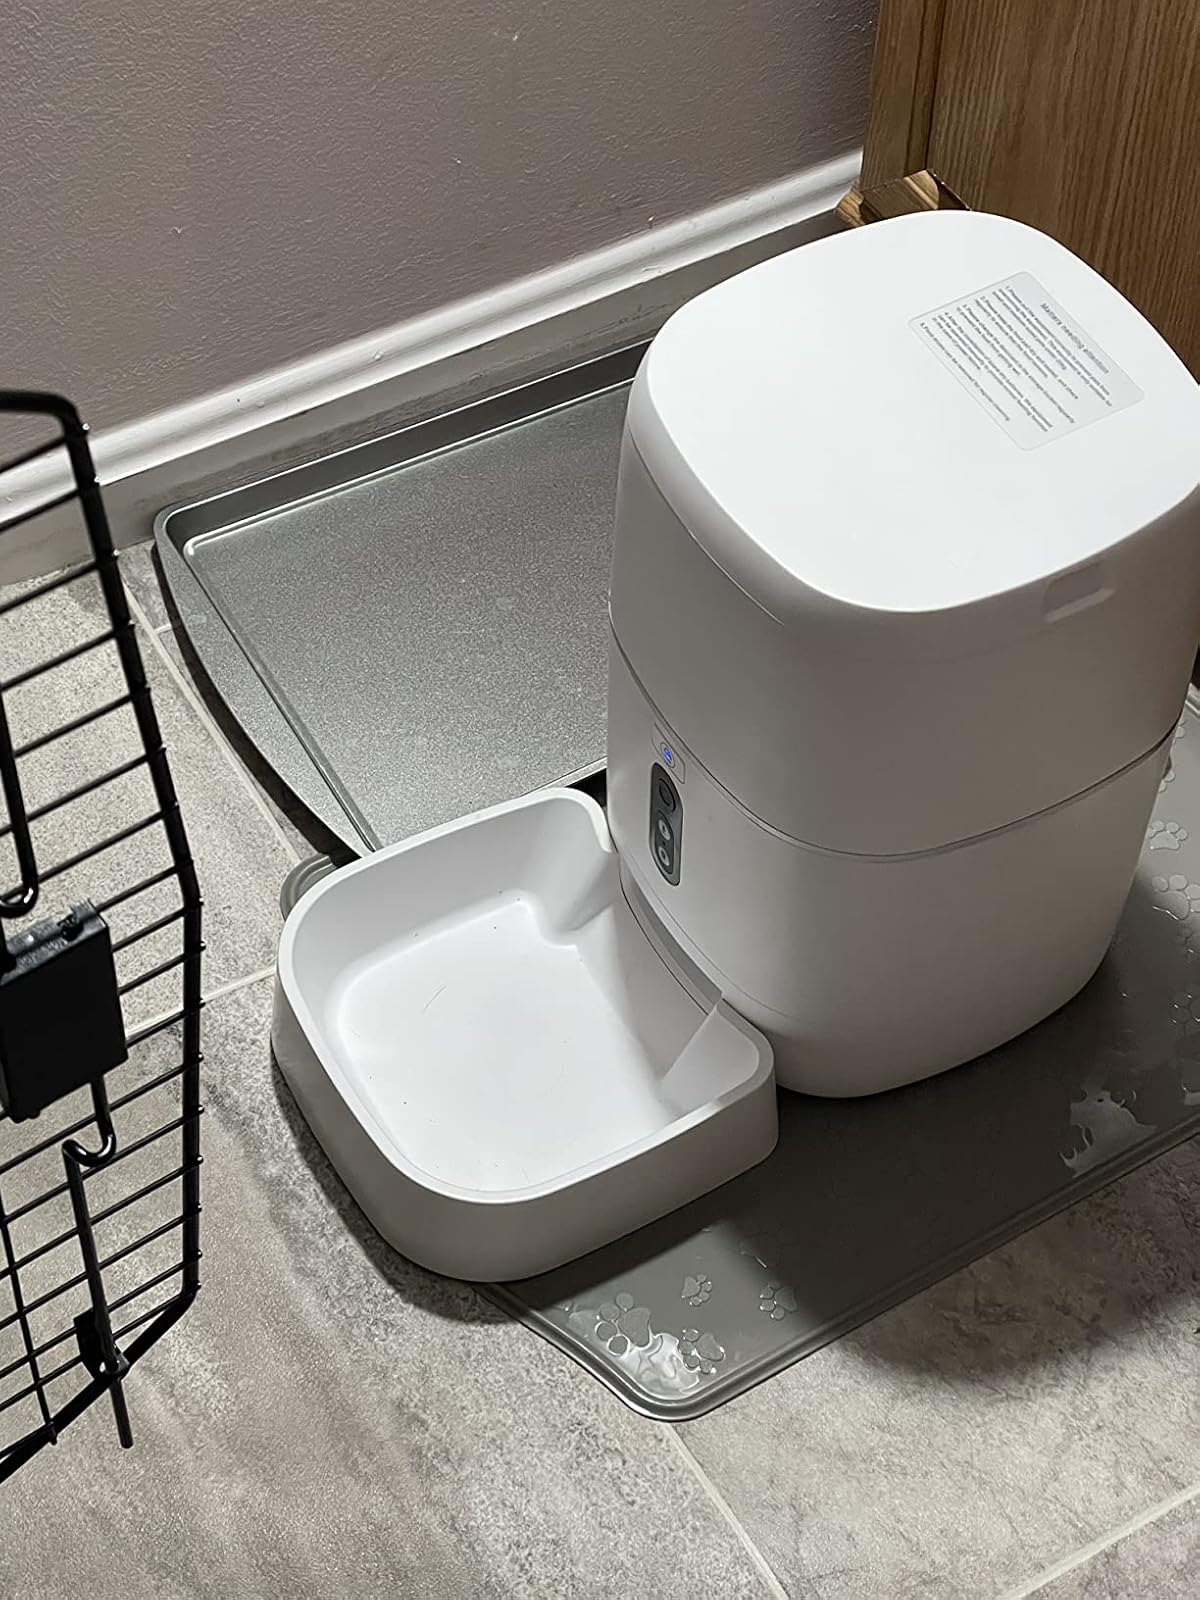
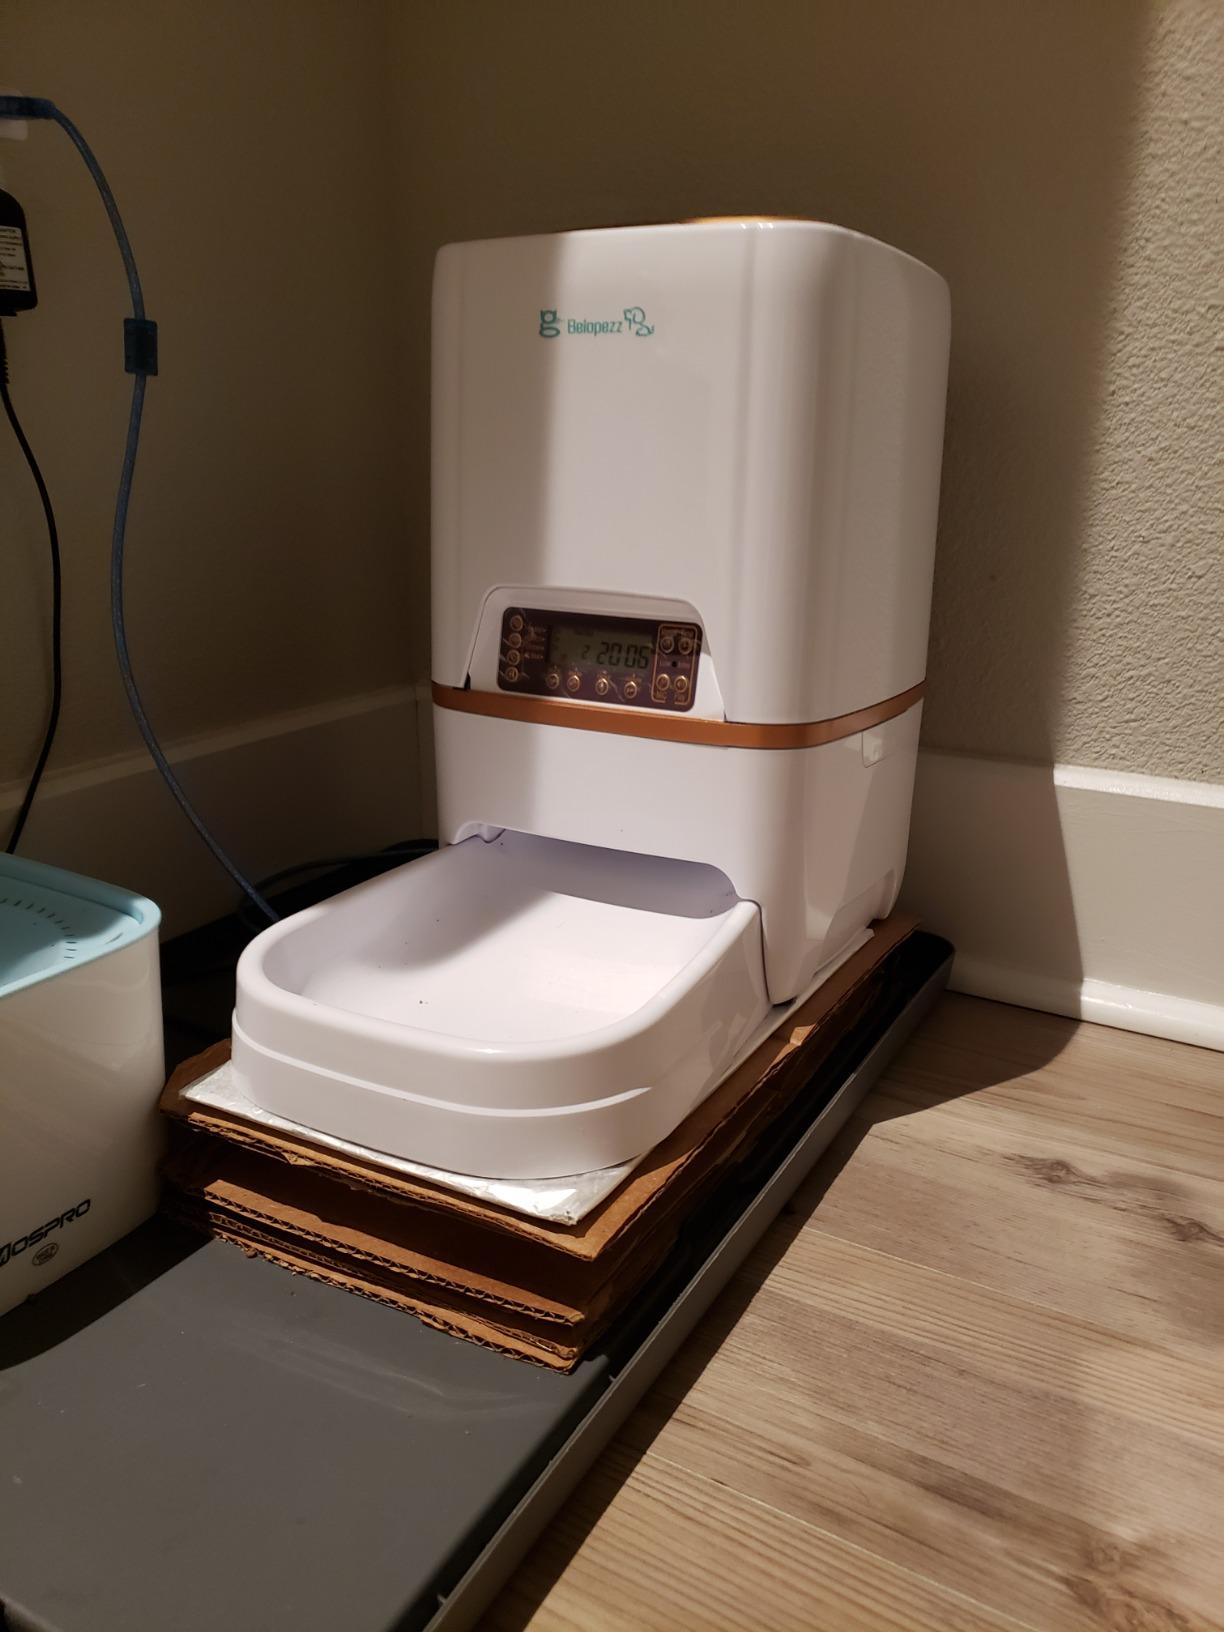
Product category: items_feeder
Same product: no